Murder of Hina Saleem

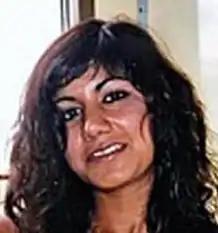

Hina Saleem (19 December 1985 – 11 August 2006) was a Pakistani woman resident in Italy who was the victim of an honour killing, in Zanano di Sarezzo, province of Brescia, Lombardy, Italy.